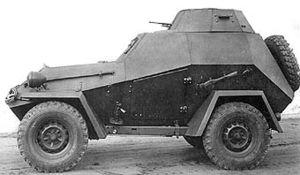
La BA-64 était une automitrailleuse soviétique, développée dans les années 1941, et produite pour l'Armée rouge à partir de 1942.